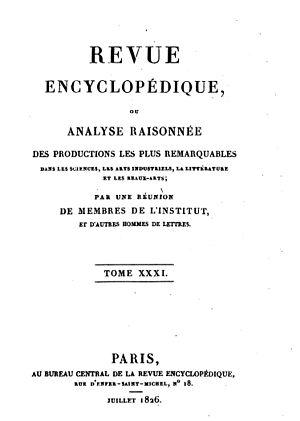
Page couverture de la Revue encyclopédique de juillet 1826. Extrait du fichier pdf au Google Books, améliorations avec GIMP.
La Revue encyclopédique est une revue française fondée en 1819 par Marc Antoine Jullien.